Lisbon

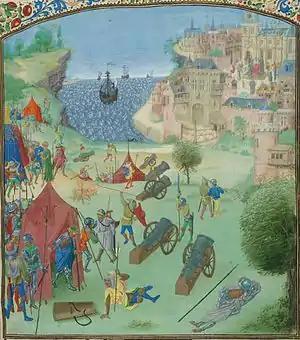
The 1384 siege of Lisbon in Froissart's Chronicles

In 1147, as part of Portuguese efforts during the so-called "Reconquista", Afonso I of Portugal besieged and conquered Lisbon with the aid of crusader knights. The city, with around 154,000 residents at the time, was returned to Christian rule. The conquest of Portugal and re-establishment of Christianity is one of the most significant events in Lisbon's history, described in the chronicle "Expugnatione Lyxbonensi", which describes, among other incidents, how the local bishop was killed by the crusaders and the city's residents prayed to the Virgin Mary as it happened. Some of the Muslim residents converted to Roman Catholicism and most of those who did not convert fled to other parts of the Islamic world, primarily Muslim Spain and North Africa. All mosques were either destroyed or altered and converted into churches. As a result of the end of Muslim rule in the mid-12th century, spoken Arabic quickly lost its place in Lisbon, and disappeared altogether.